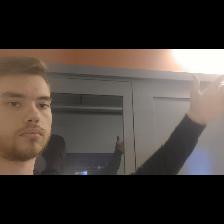
Label: Human